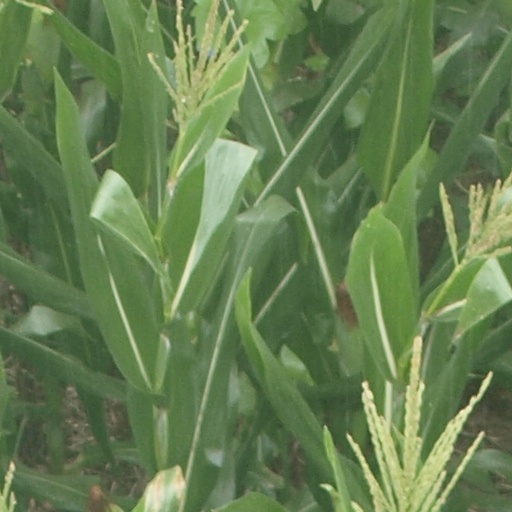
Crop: maize; corn